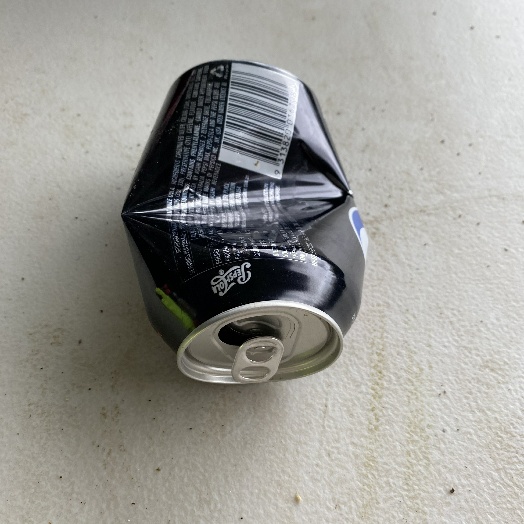
Label: Metal